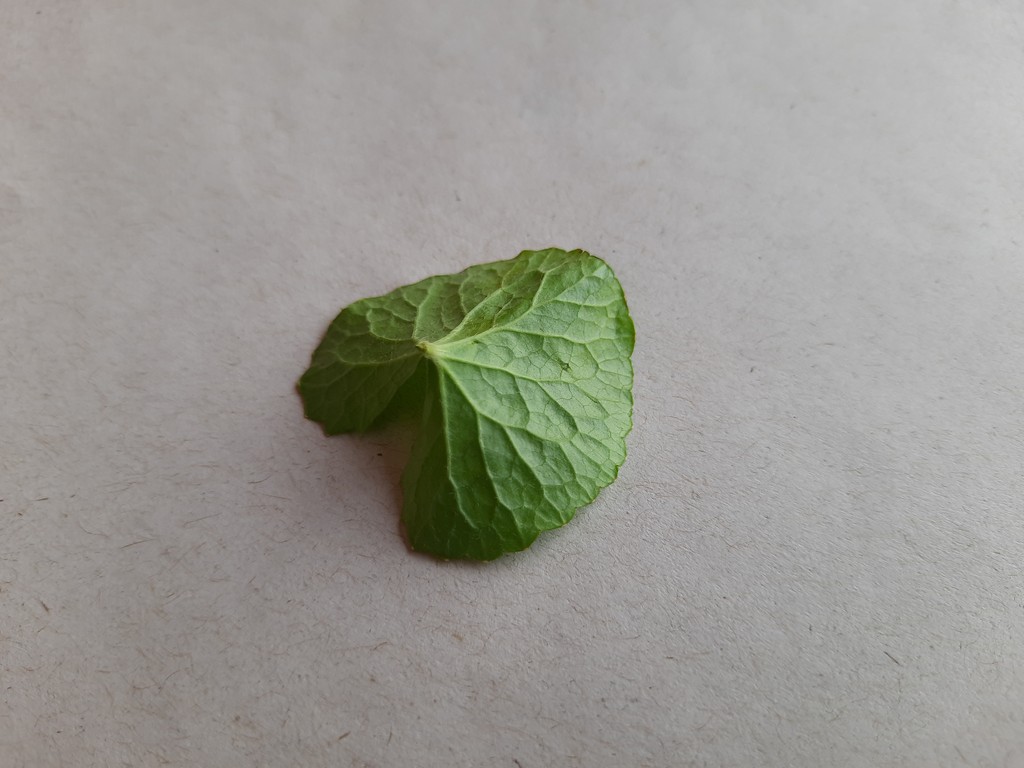
Label: Healthy